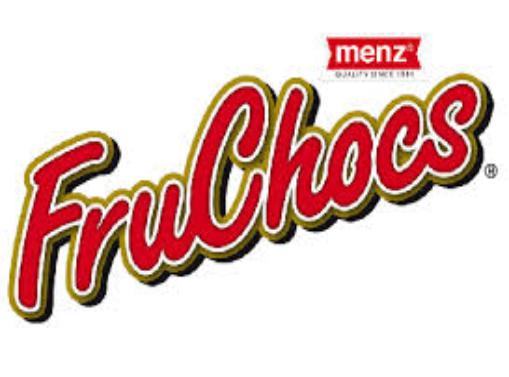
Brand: FruChocs
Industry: Food